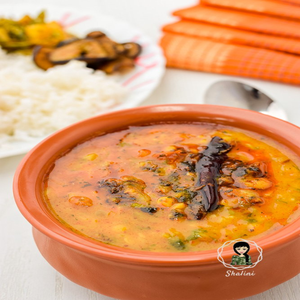
Dish: dal